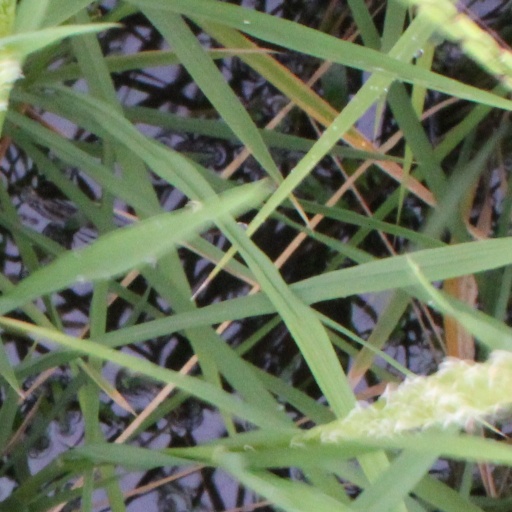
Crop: rice